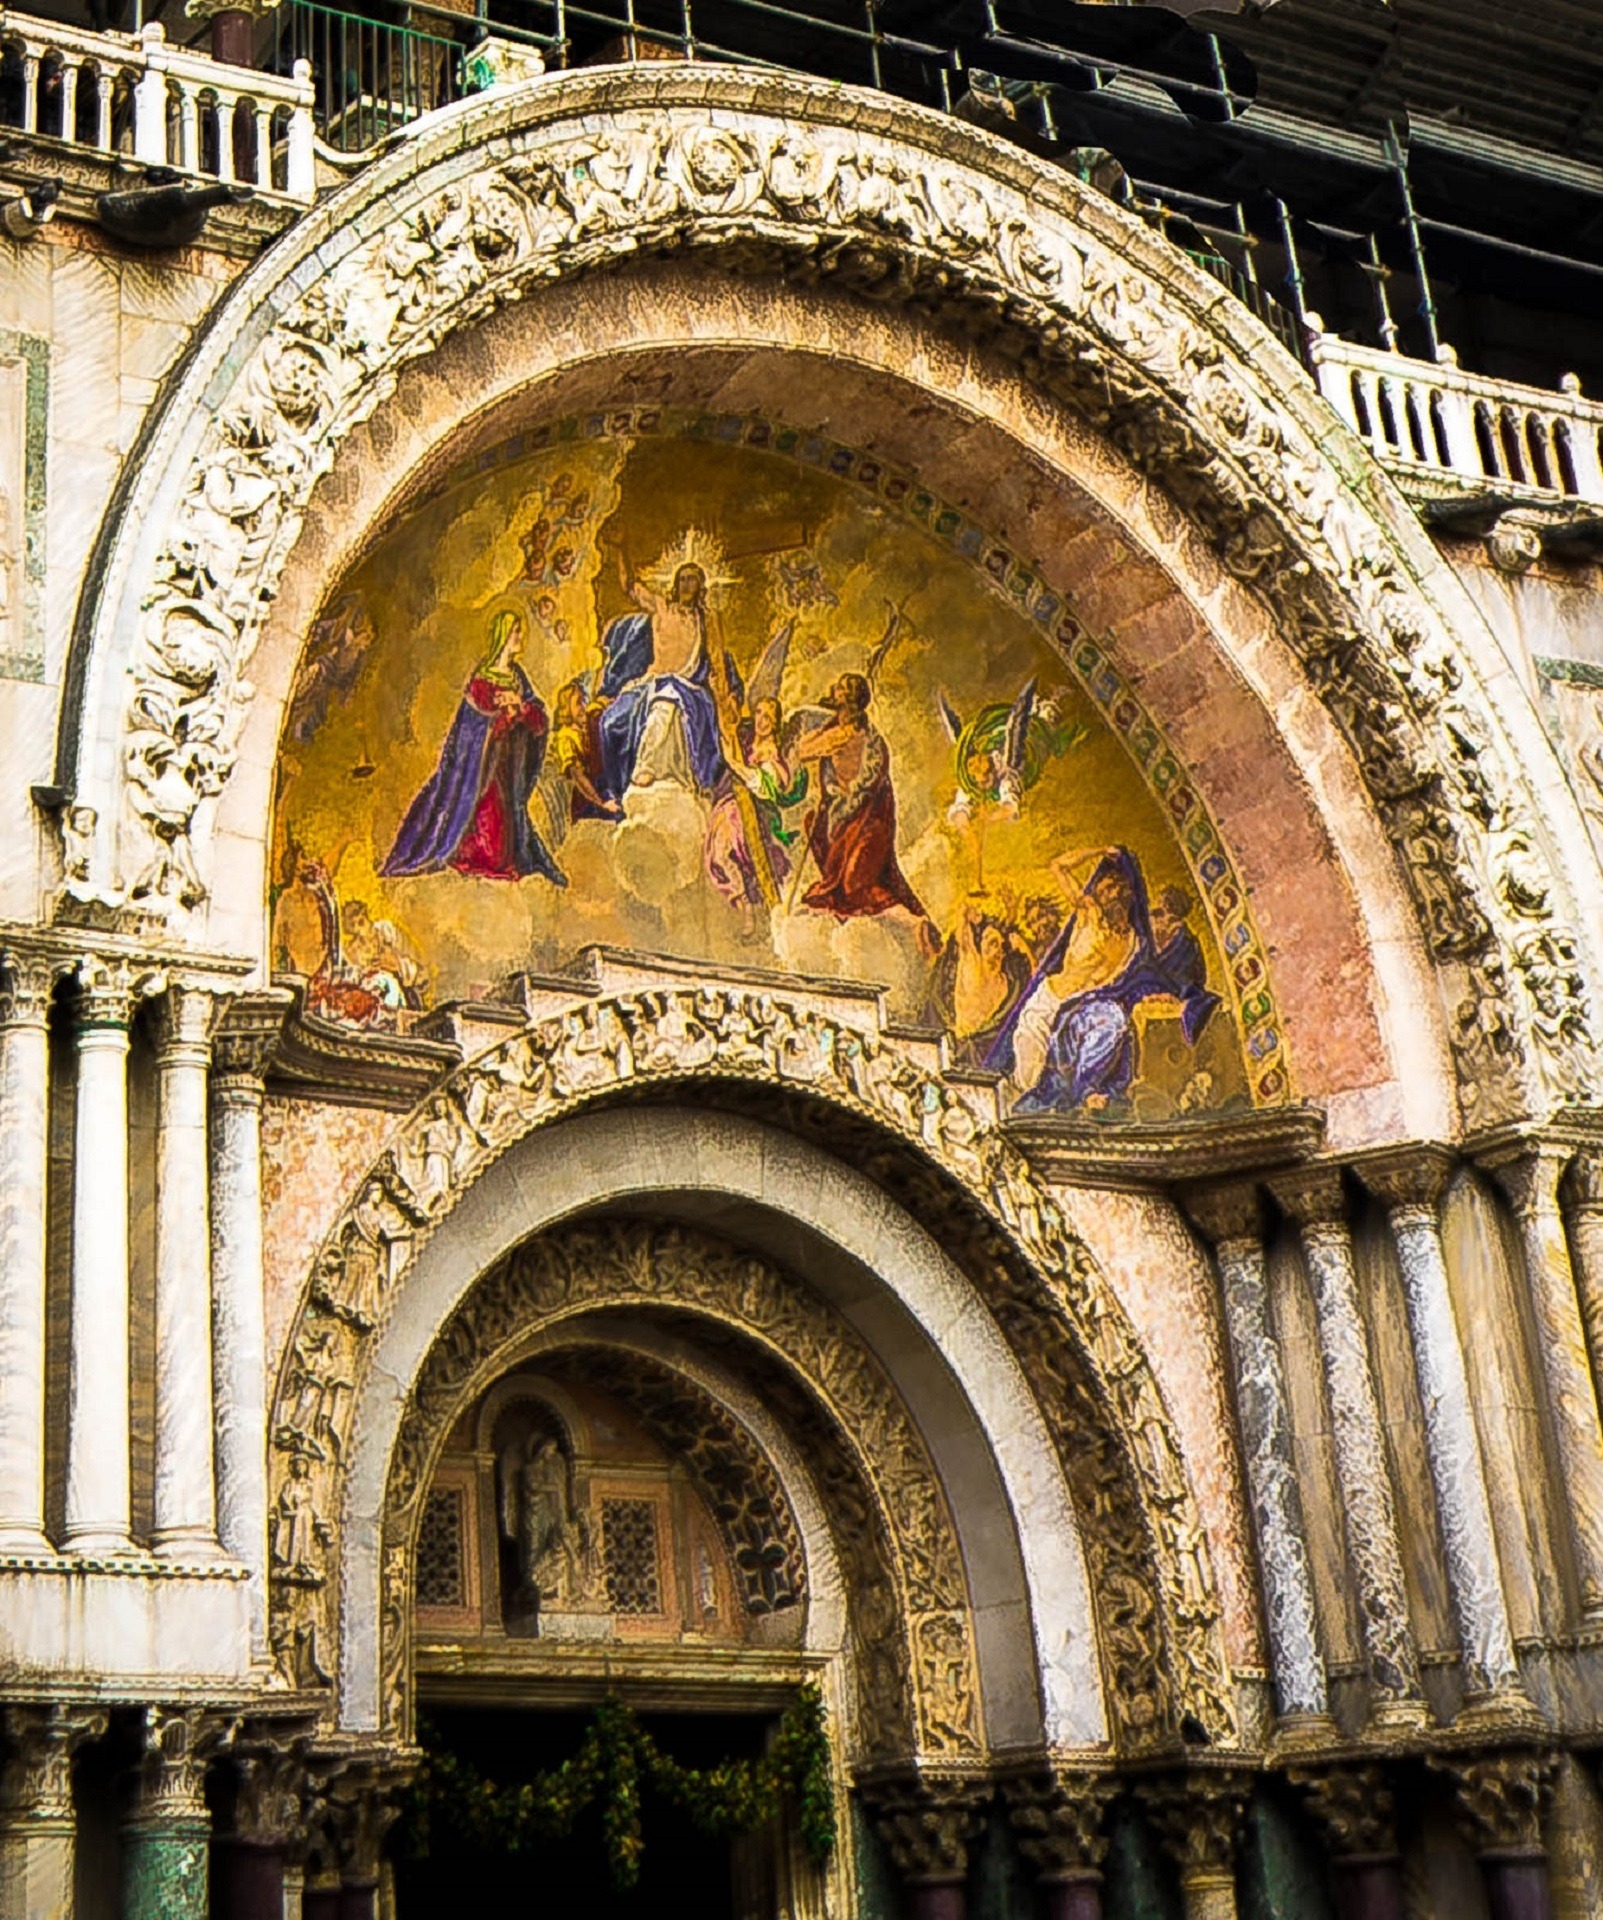
architecture, window, building, palace, monument, europe, arch, religion, landmark, italy, facade, venice, church, cathedral, historic, door, place of worship, art, temple, ornate, synagogue, history, historical, basilica, middle ages, piazza san marco, ancient history, venetia, cathedral san marco